Chidi Odinkalu

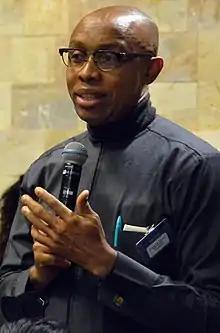
Chidi Odinkalu in 2018

Chidi Anselm Odinkalu (b. June 12, 1968) is a Nigerian human rights activist, lawyer, professor and writer. He was the former chairman of Nigeria's National Human Rights Commission (Nigeria) and was recently the senior team manager for the Africa Program of Open Society Justice Initiative.